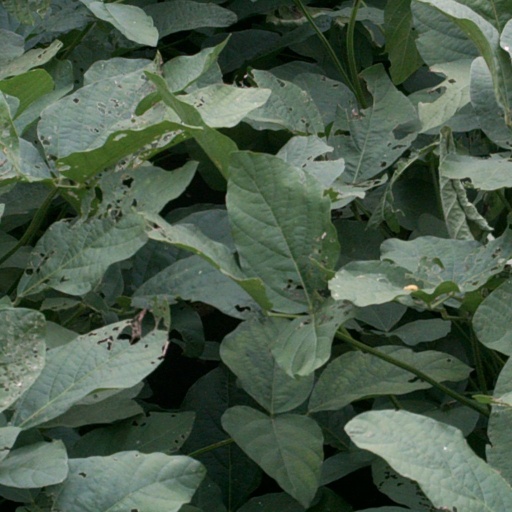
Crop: soybean